Galaxy cluster

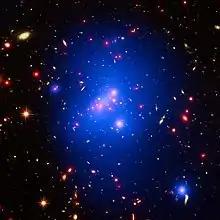
Galaxy cluster IDCS J1426 is located 10 billion light-years from Earth and has the mass of almost 500 trillion suns (multi-wavelength image: X-rays in blue, visible light in green, and infrared light in red).

Galaxy clusters have three main components. Galaxies themselves only make up a small fraction of clusters, although they are the only component we can detect in the visible spectrum. The heated gas of the intracluster medium (ICM) has a peak temperature between 30 and 100 million degrees Celsius. Dark matter makes up the majority of the mass of galaxy clusters, but cannot be detected optically.